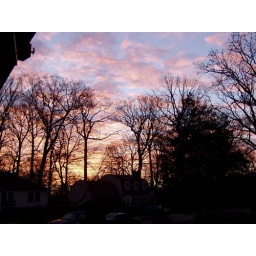
The view from our home window one evening in Nov 2004